Wolfsburg AG

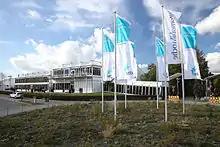
International Suppliers Fair (2014)

The company is also active in the fields of education, health, energy, leisure and mobility as well as in business development. The Agency for Intercultural Business Relations, for example, acts as a service provider for other companies that want to qualify their employees for a stay abroad. The range of activities in the area of private and occupational health spans from the education and supervision of staff to the development and commercialization of preventive healthcare services. Together with Wolfsburg's public utilities, the Wolfsburg Energy Agency provides citizens, businesses and municipalities with advice in all matters relating to energy and energy efficiency in particular.